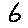
Label: 6